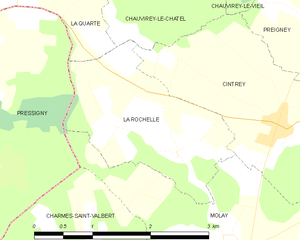
Carte des communes françaises